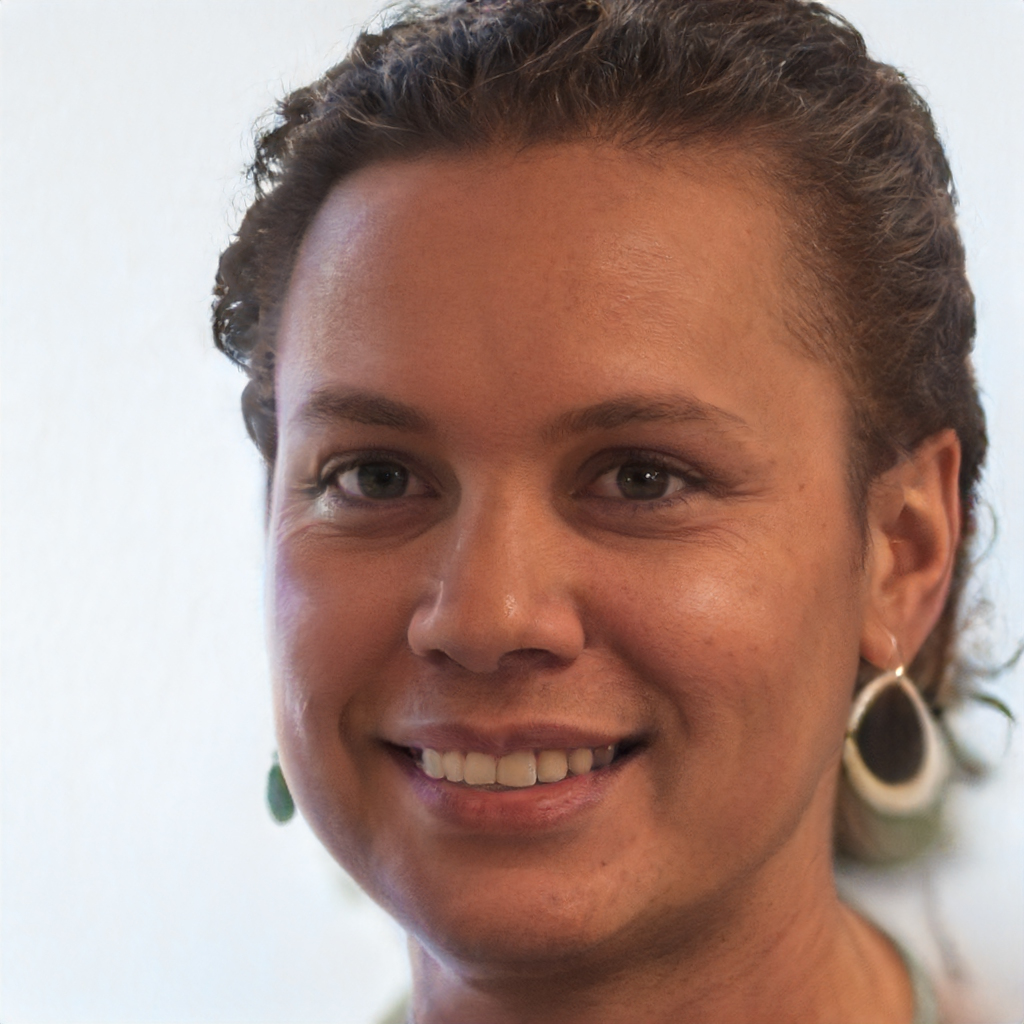
Gender: Female